Sayuri Yoshinaga

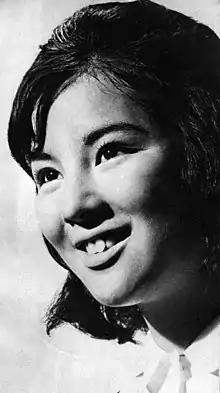
Sayuri Yoshinaga in 1962

Her first media appearance was in the radio drama "Akado Suzunosuke" in 1957, and she has been one of the most popular actresses in Japan since the 1960s, with fans called "Sayur-ists" ("Sayurisuto") - for example, Akiyuki Nosaka and Tamori.